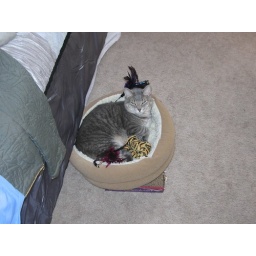
John insisting on sleeping in his cat bed even after I packed all their kitty possessions in it....